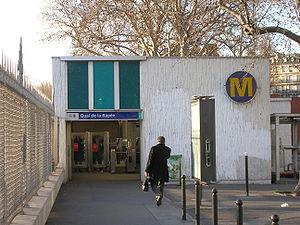
Le métro de Paris comporte 302 stations et 383 points d'arrêts, depuis le 23 mars 2013. Chacune de ces stations doit assurer l'accueil des voyageurs dans les meilleures conditions. C'est dans ce but que plusieurs générations d'architectes ont œuvré dans le métro parisien.
Quai de la Rapée est une station de la ligne 5 du métro de Paris, située dans le 12ᵉ arrondissement de Paris.